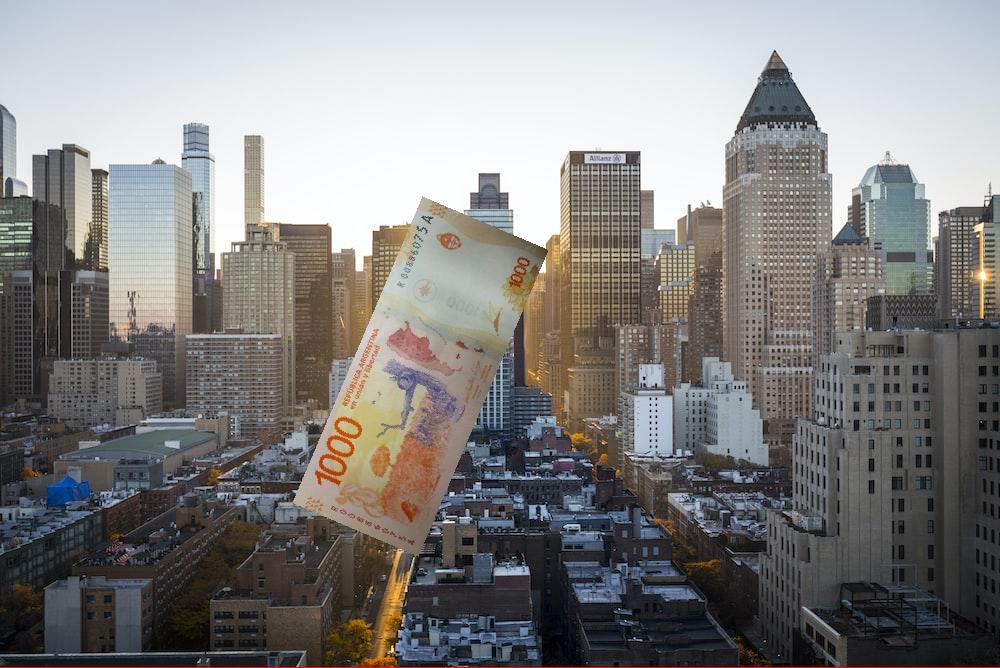
Denominación: 1000